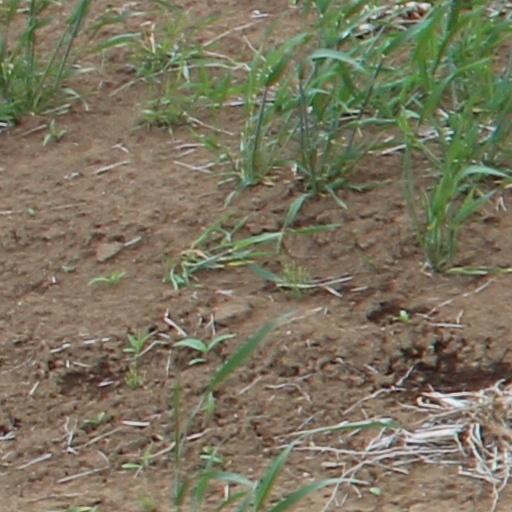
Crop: wheat